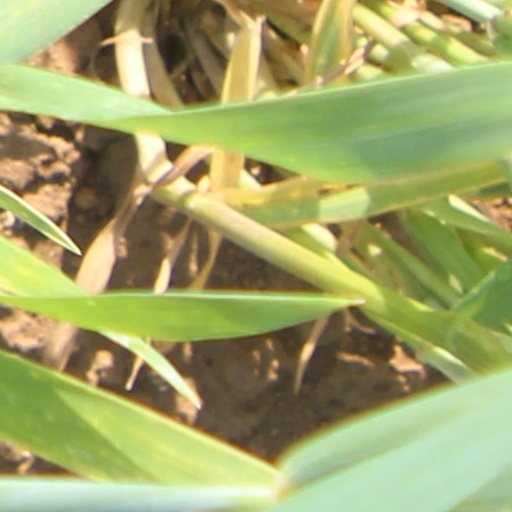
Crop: wheat